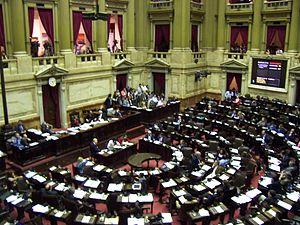
La Chambre des députés de la nation argentine est la chambre basse du Congrès national du parlement argentin. Elle possède les droits exclusifs pour lever des impôts, envoyer des troupes ou inculper un président, les ministres et les membres de la cour suprême.